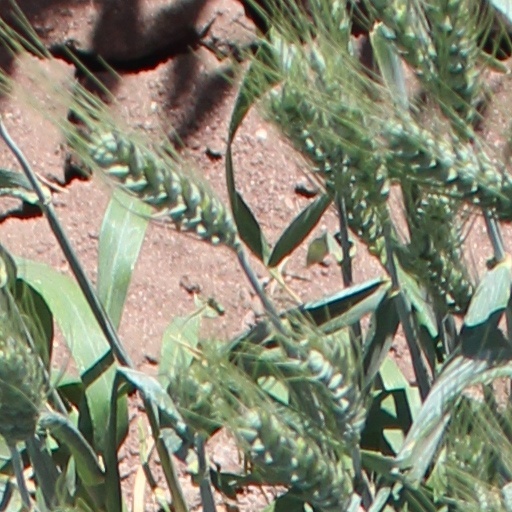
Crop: wheat